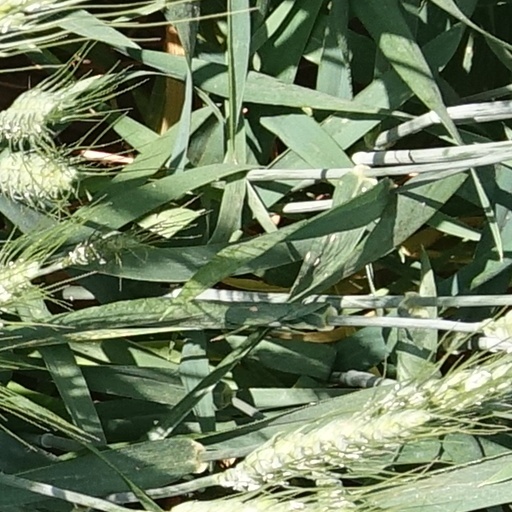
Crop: wheat